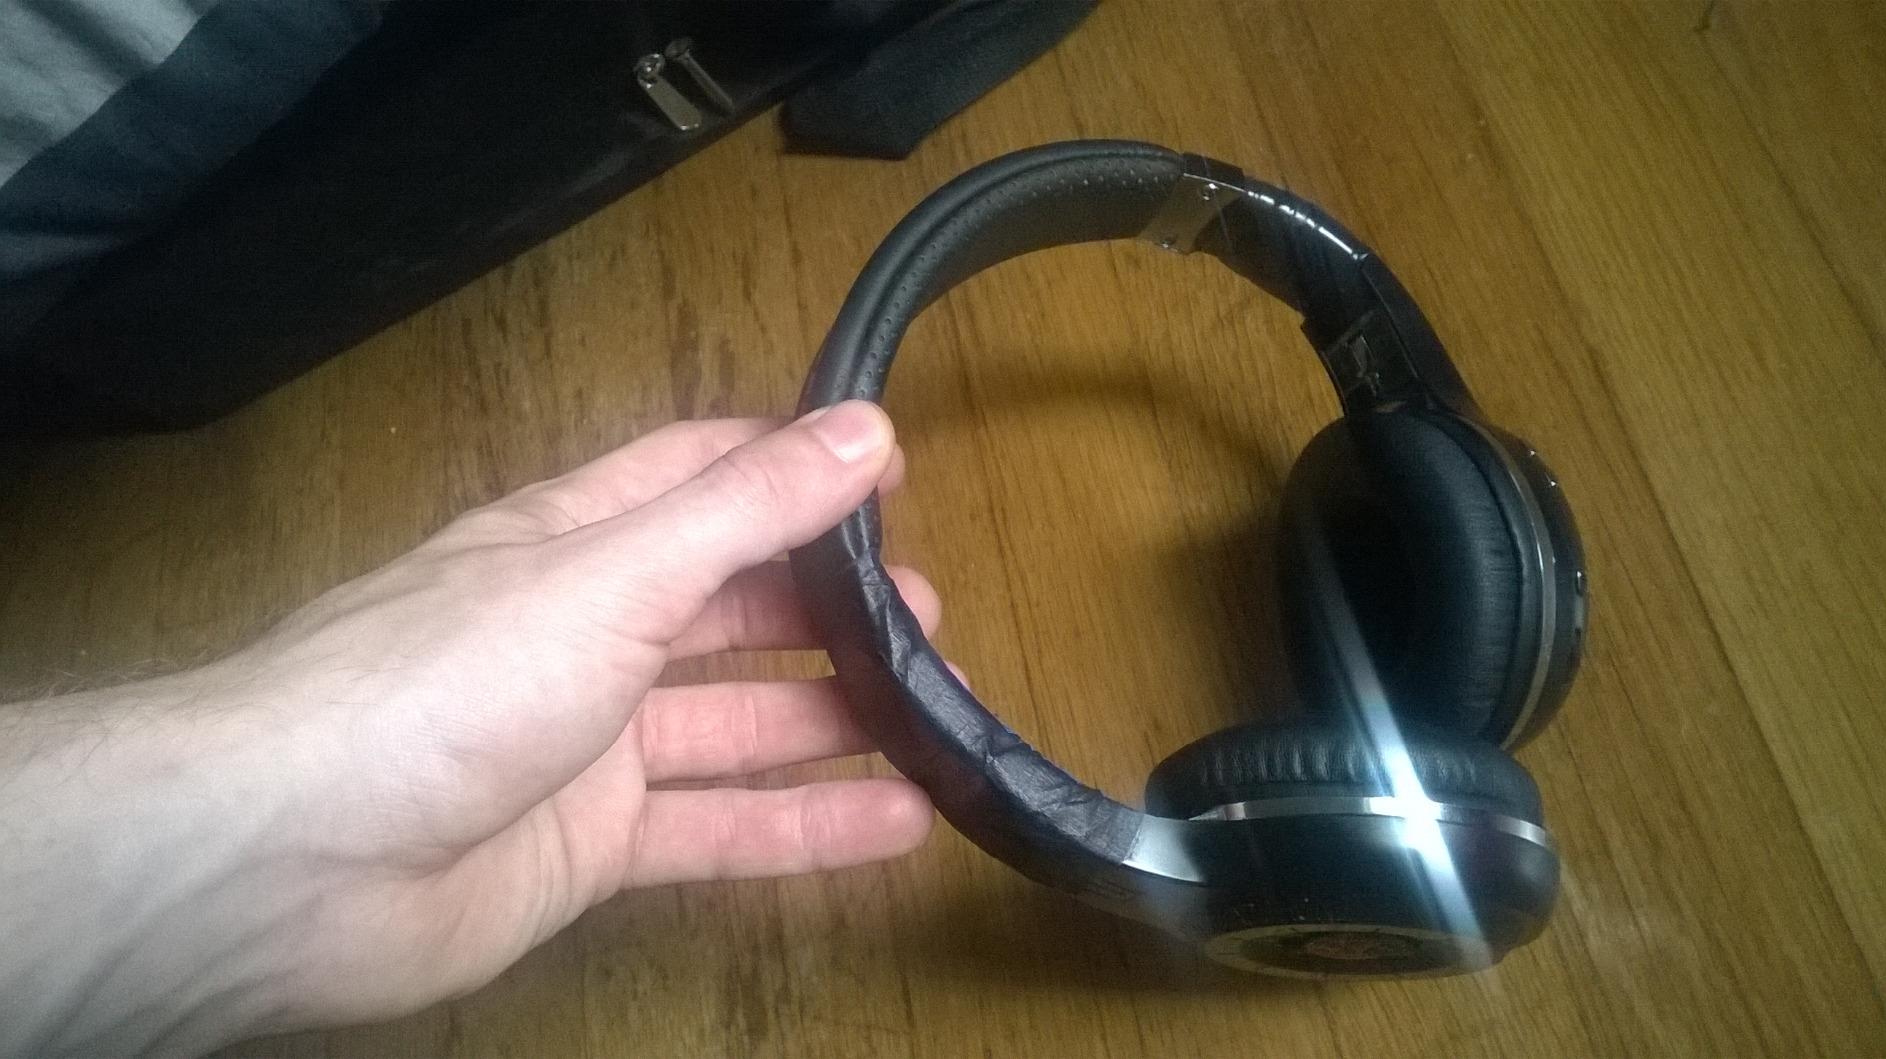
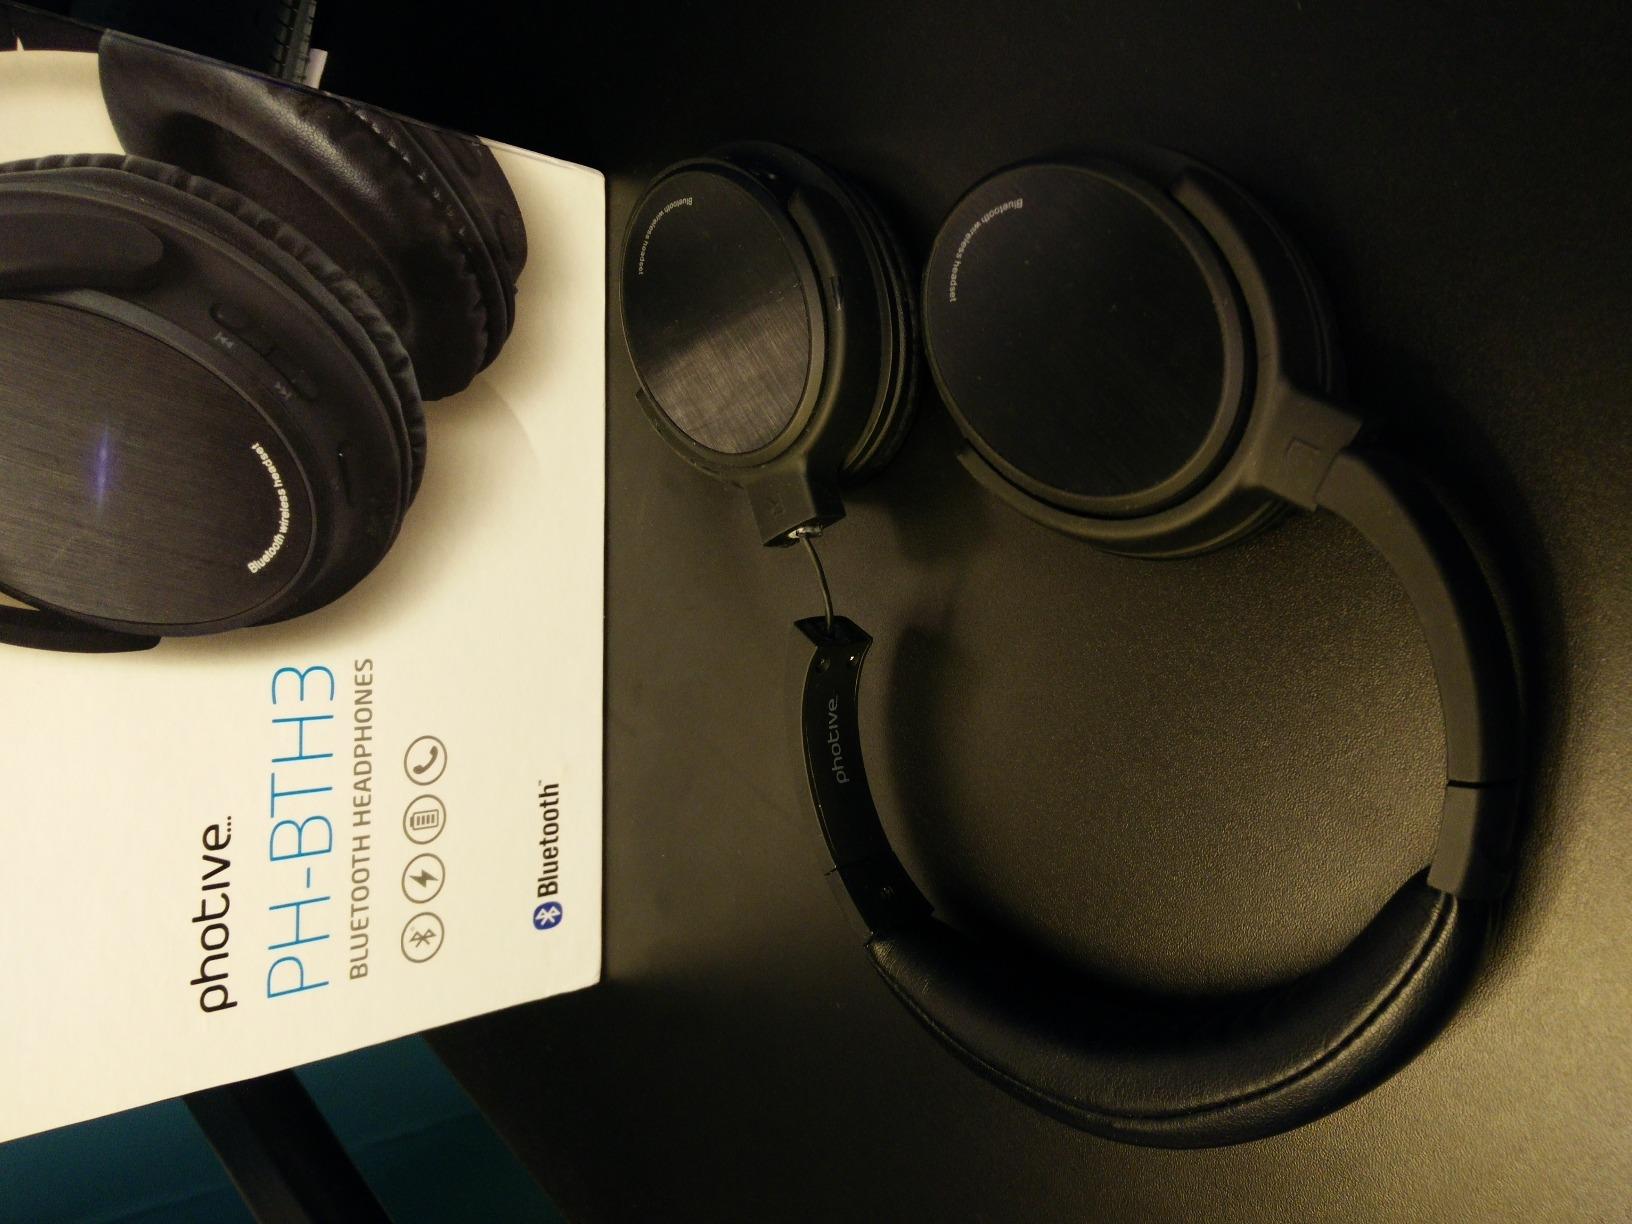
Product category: headphones
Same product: no